1948 Northwood mid-air collision

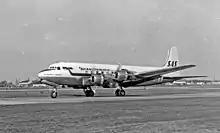
A SAS Douglas DC-6 similar to the one in the collision

Both aircraft crashed into a wood, bursting into flames on impact. After fire and rescue crews put out the fires, the Avro York was found to be completely destroyed by the crash and the only part of the DC-6 that was still intact was the rudder and tailplane, with the rest of the DC-6 also being destroyed by the fire. All seven passengers and crew of the Avro York died and all thirty-two passengers and crew of the DC-6 also died, bringing the total number of deaths to thirty-nine.